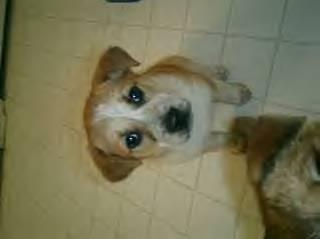
dog